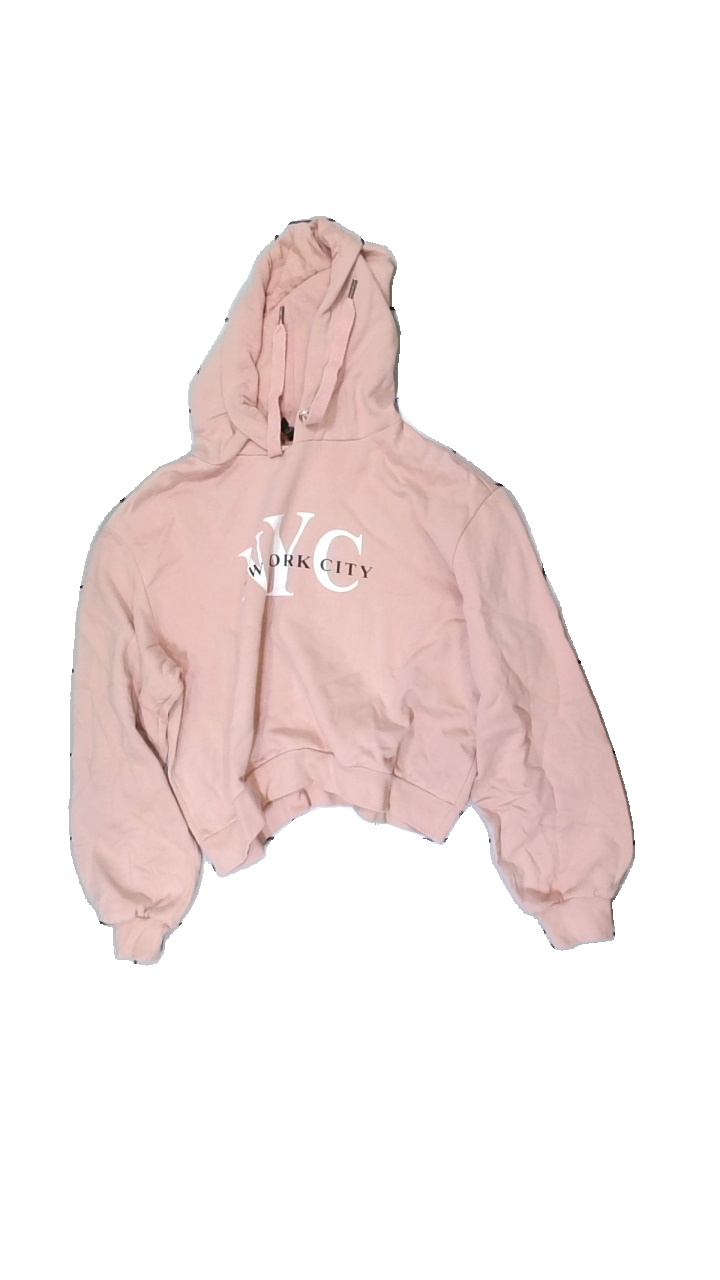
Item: Hoodie (Ladies)
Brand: H&m
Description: rosa hoodie med text fram. mycket nopprig över hela
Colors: Pink, Black, White
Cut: Regular, Cropped
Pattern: Other
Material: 52% polyester 48% cotton
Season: All
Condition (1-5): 2
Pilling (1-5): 2
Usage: Export
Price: <50